Yon-Rogg

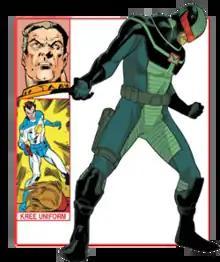
Yon-Rogg as depicted in "Avengers NOW!" #1 (December 2014).

Yon-Rogg is a character appearing in American comic books published by Marvel Comics. Created by Stan Lee and Gene Colan, the character first appeared in "Marvel Super Heroes" #12 (December 1967). Yon-Rogg is a military commander of the Kree alien race who was sent to Earth on behalf of the Supreme Intelligence, in order to promote Kree genetic superiority. The character is a foe of Carol Danvers and was indirectly responsible for her transformation into Ms. Marvel.